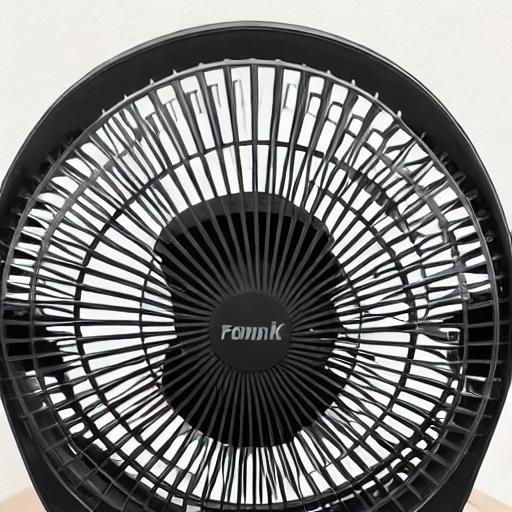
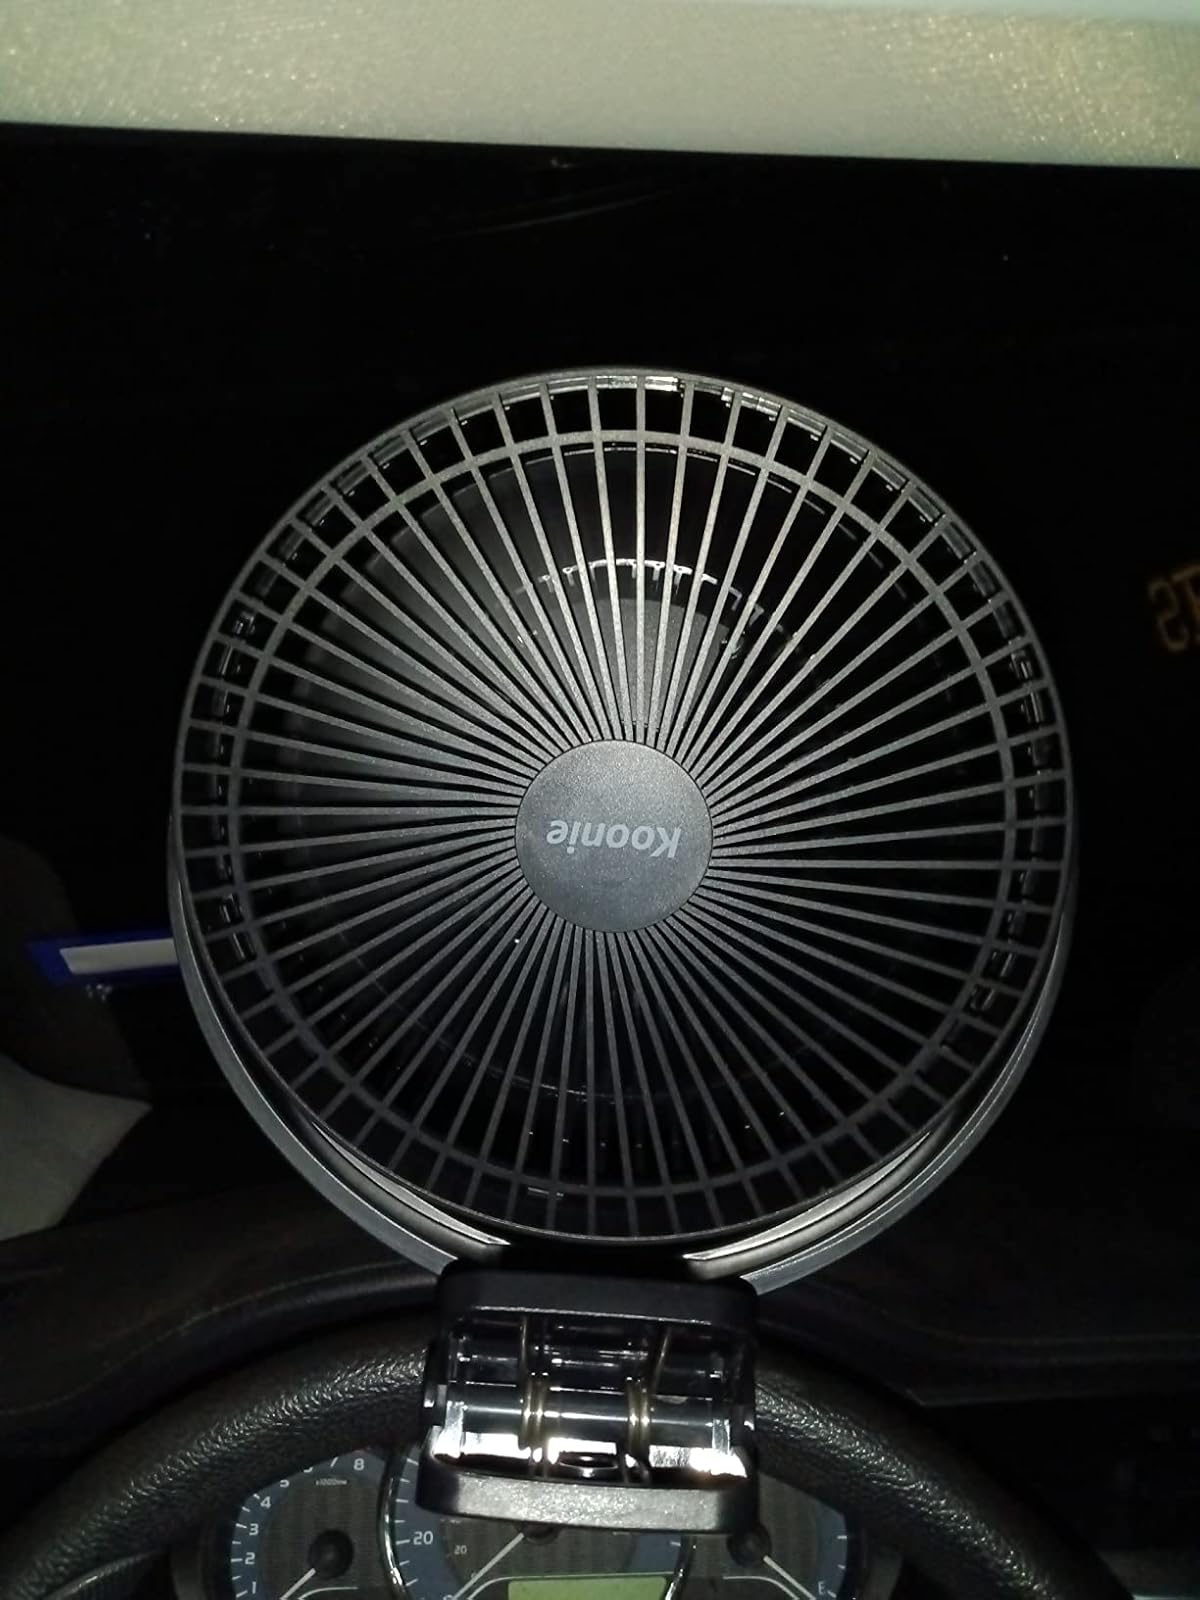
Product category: fan
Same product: no